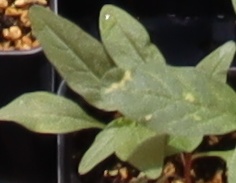
Label: Waterhemp